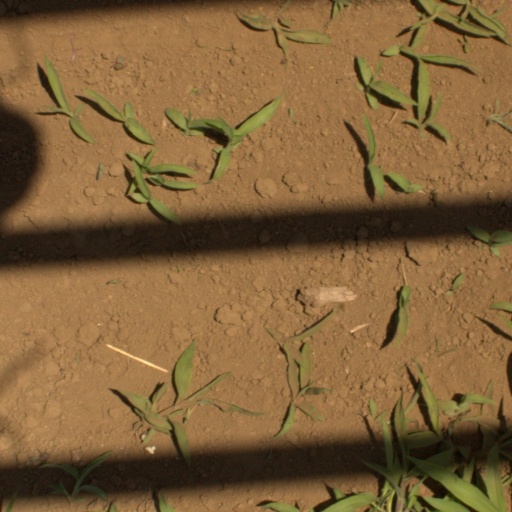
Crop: Jerusalem artichoke